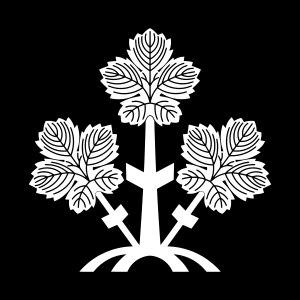
Le clan Suwa est un clan japonais de la province de Shinano. On ne connaît pas avec certitude l'origine du clan, mais on suppose qu'il descend d'un membre du clan Minamoto : Minamoto no Tsunemoto. Le clan Suwa clamait aussi une ascendance divine liée au sanctuaire de Suwa-taisha et remontant à l'âge des dieux, l'antiquité japonaise. Aussi, le chef du clan Suwa était traditionnellement le grand prêtre du sanctuaire supérieur de Suwa. Le kami vénéré en ces lieux est Takeminakata-no-Mikoto où il fut soumis et confiné par Takemikazuchi-no-Mikoto. Leur affrontement est considéré comme le premier combat de sumo.